1943 Mazatlán hurricane

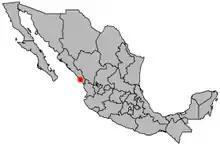
Location of Mazatlán within Mexico

On October 8, a tropical cyclone developed west of Mexico, between the Revillagigedo Islands and Islas Marías. Moving to the northeast, the system became a powerful hurricane before it moved ashore. At 15:30 UTC on 9 October, the hurricane made landfall just south of Mazatlán, in the Mexican state of Sinaloa. The Mazatlán Observatory recorded a minimum atmospheric pressure of , along with maximum sustained winds of over a period of 15 minutes, before the anemometer broke loose. The wind speed is equivalent to a Category 4 on the Saffir-Simpson scale. It was the strongest hurricane on record to strike the city. Soon after moving ashore, the hurricane rapidly weakened, dissipating over the mountainous terrain of northwestern Mexico. The remnants of the hurricane later moved through the Mexican state of Chihuahua, heading toward the southern United States.